Art Garfunkel

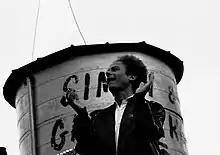
Garfunkel in a concert in Dublin,

In 1980, he sang on the Crosby, Stills, Nash & Young song "Daylight Again", featured on the album of the same name.